Fontana delle Tartarughe

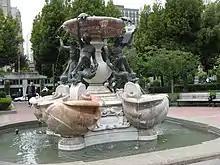
A replica at Huntington Park

A replica of the fountain, made in Rome in the early 1900s, was bought by William H. and Ethel Crocker for their estate at Hillsborough, California. It was given to the city of San Francisco by their four children and installed in Huntington Park, Nob Hill, in 1954. It stands rather lower in the water than the Roman original.